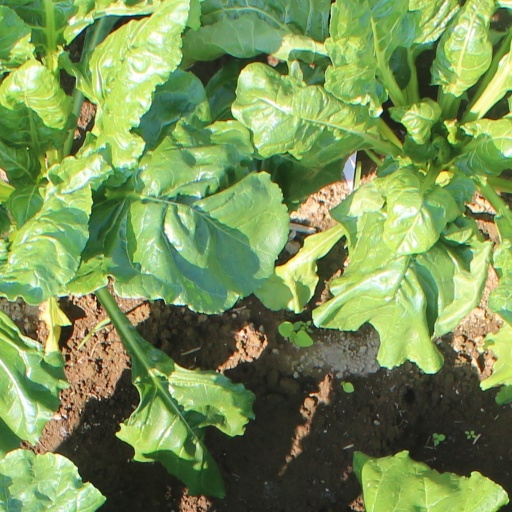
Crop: sugar beet